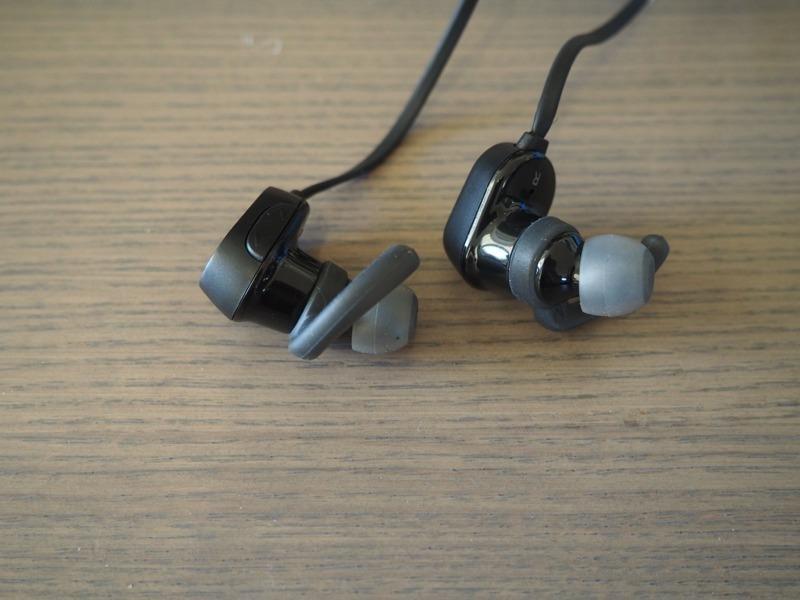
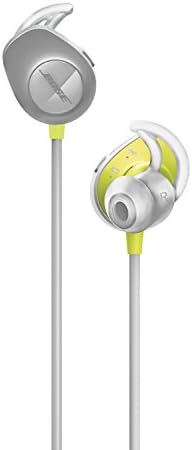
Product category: headphones
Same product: no